Mols Bjerge National Park

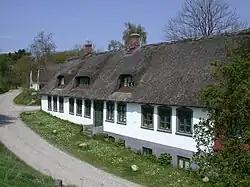
Nedre Strandkær. The visitor centre in the middle of Mols Bjerge National Park.

The old farm of Strandkær in the middle of the park comprise the houses of Øvre and Nedre Strandkær (Upper and Lower Strandkær). Nedre Strandkær was built around 1730. The farmhouse now house the research activities on the national park and also functions as a training center for nature guides. Øvre Strandkær holds the Visitor Centre of the Danish Forest and Nature Agency. A trekking path leads from Strandkær through forests of pinewood and deciduous trees and across old grasslands pastures with grazing cattle.